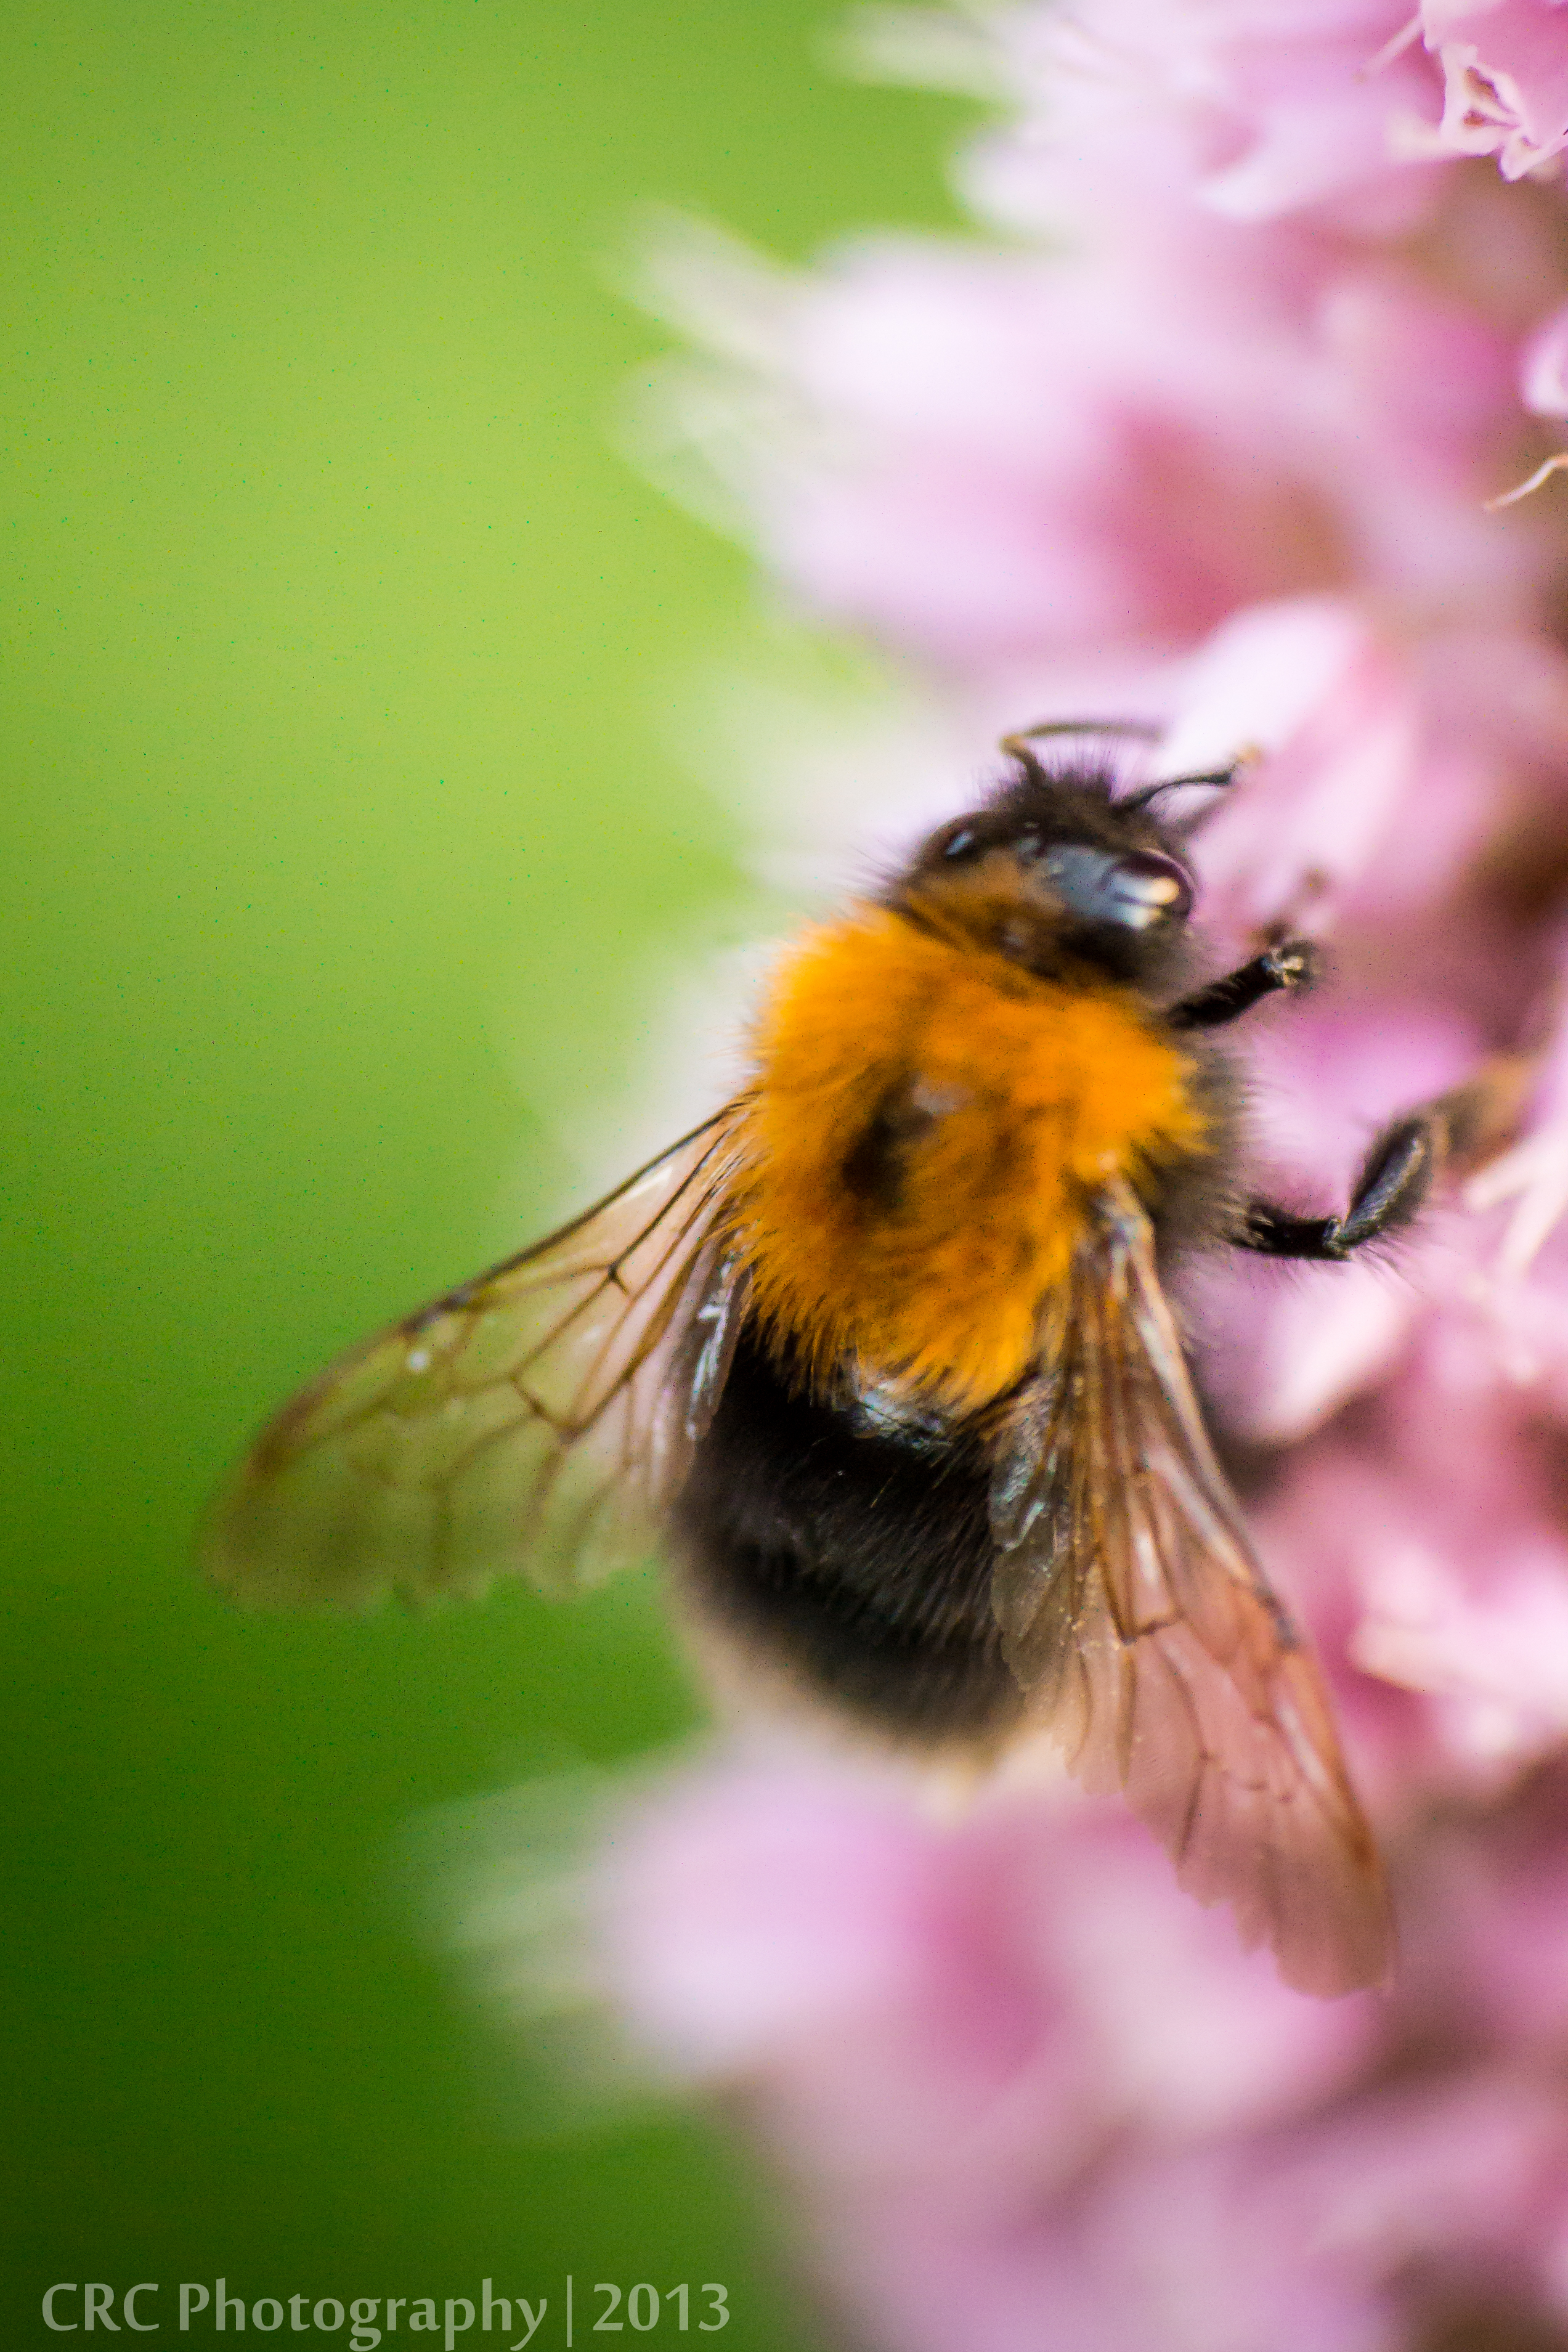
nature, photography, flower, petal, honey, pollen, insect, yellow, garden, flora, fauna, invertebrate, close up, uk, yorkshire, bee, insects, bumblebee, raynox, nectar, raynoxdc250, dc250, macro photography, honey bee, pollinator, membrane winged insect